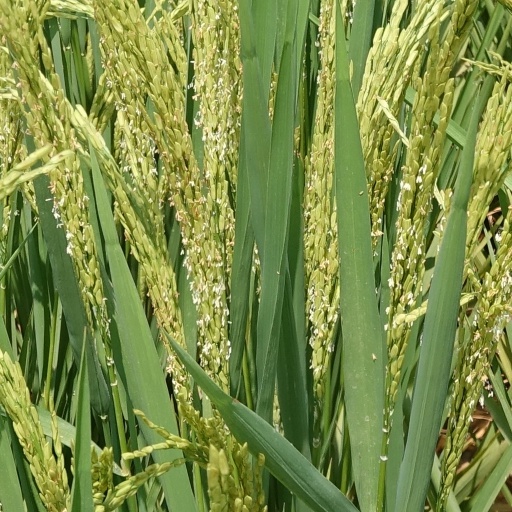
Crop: rice